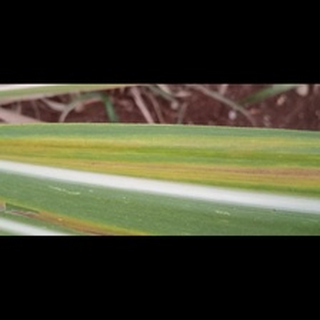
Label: sugarcane_yellow_leaf_disease